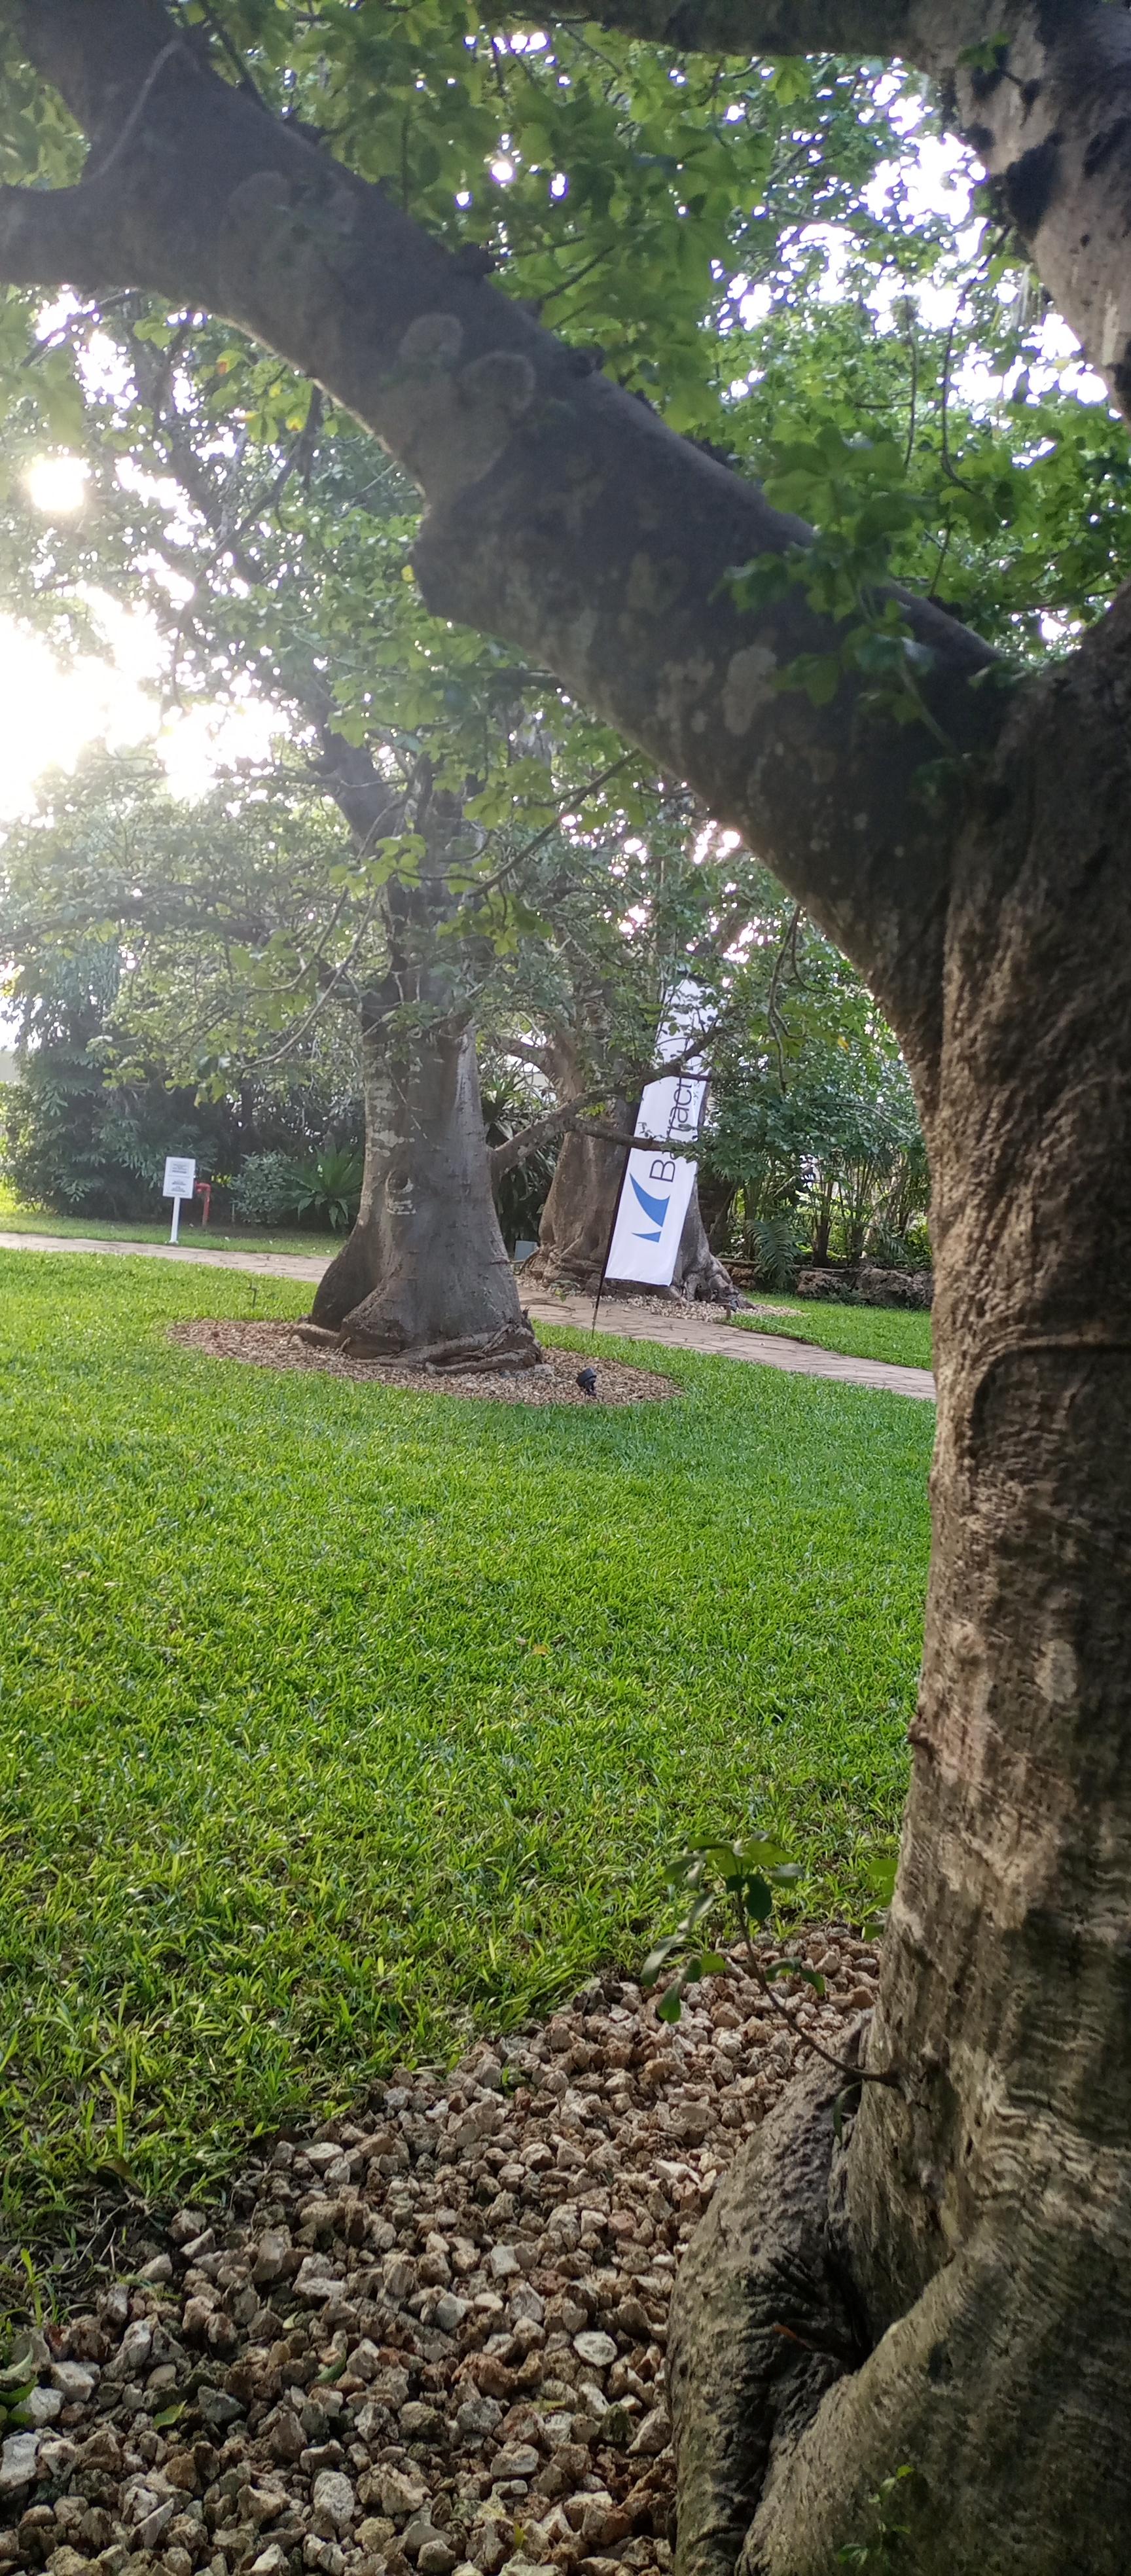
Bustani hii ina miti ya mibuyu, nayo ni ya miaka mingi. Kuna nyasi ya rangi ya kijani kibichi na mawe ndogo ndogo yamepangwa.